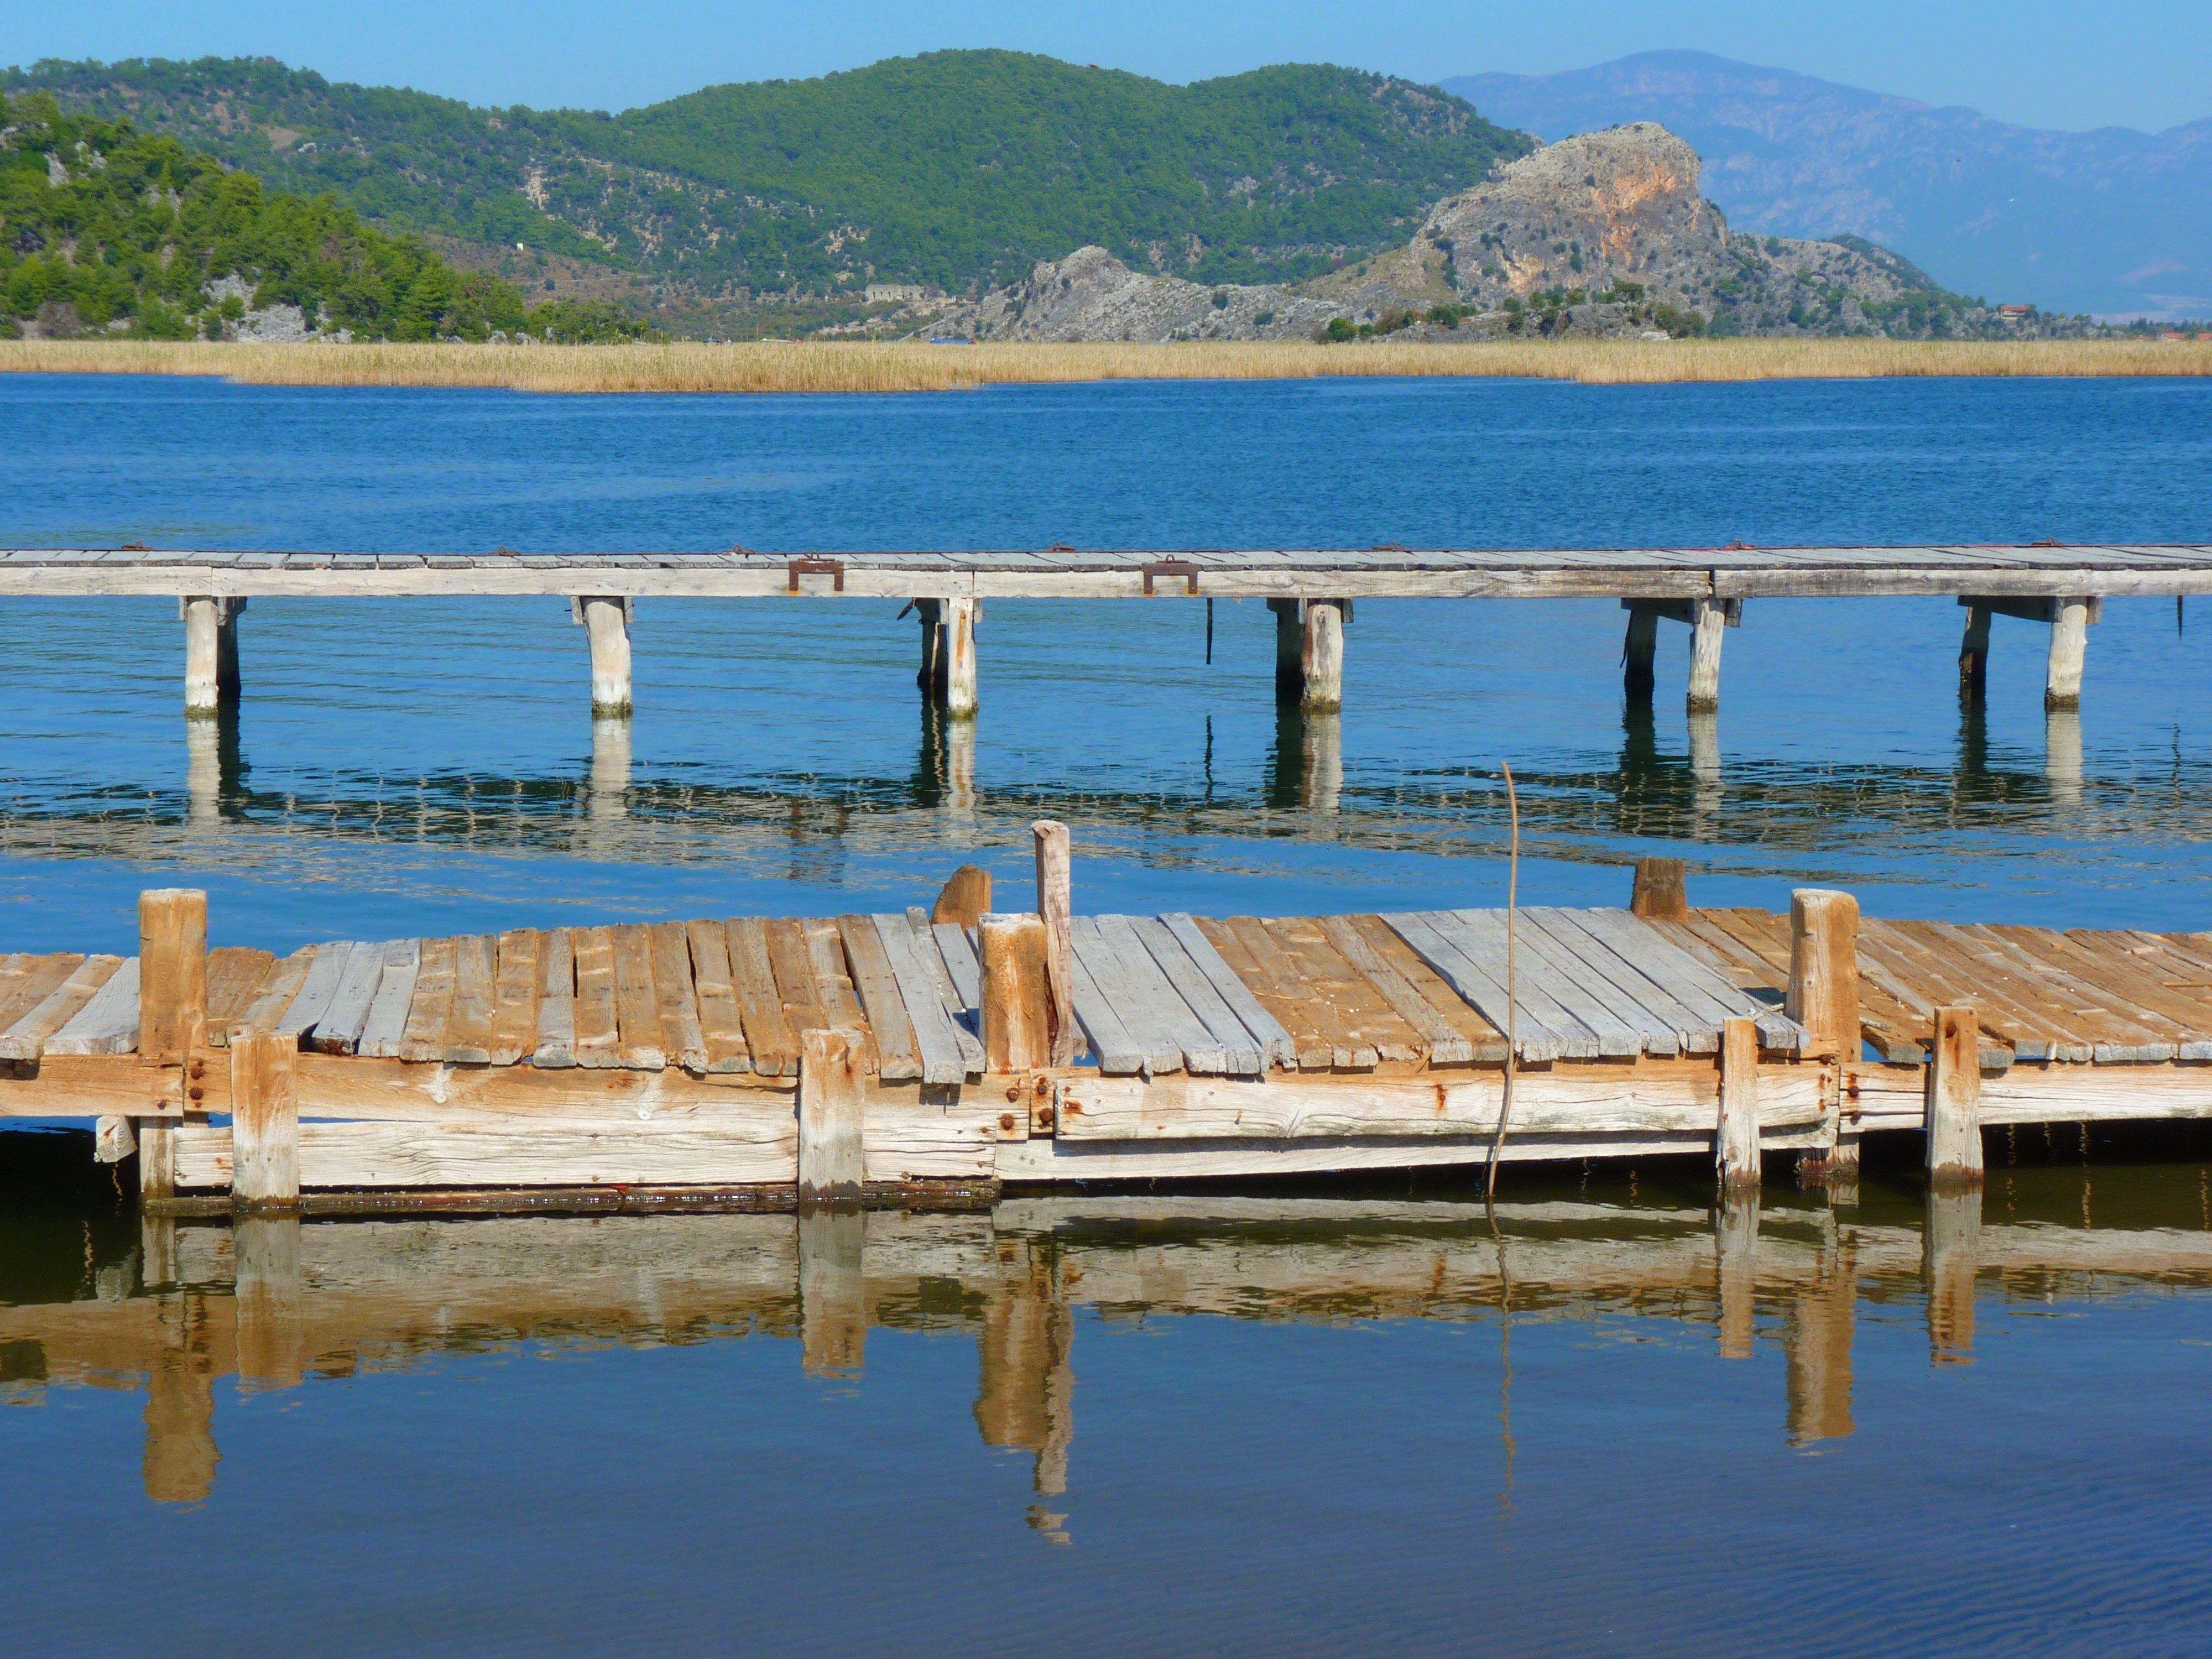
sea, water, dock, lake, pier, web, inlet, reflection, bay, marina, reservoir, jetty, channel, loch, waters, nonbuilding structure